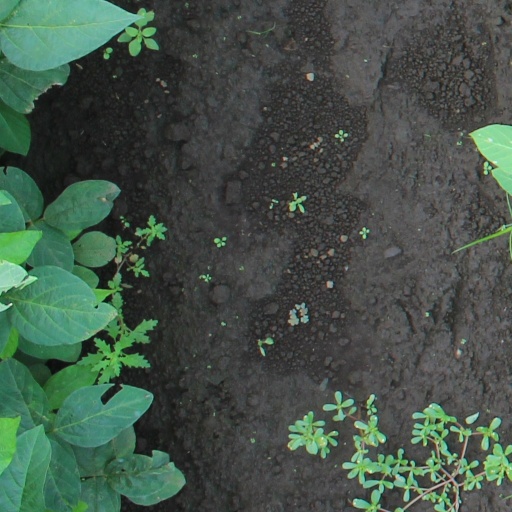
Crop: soybean